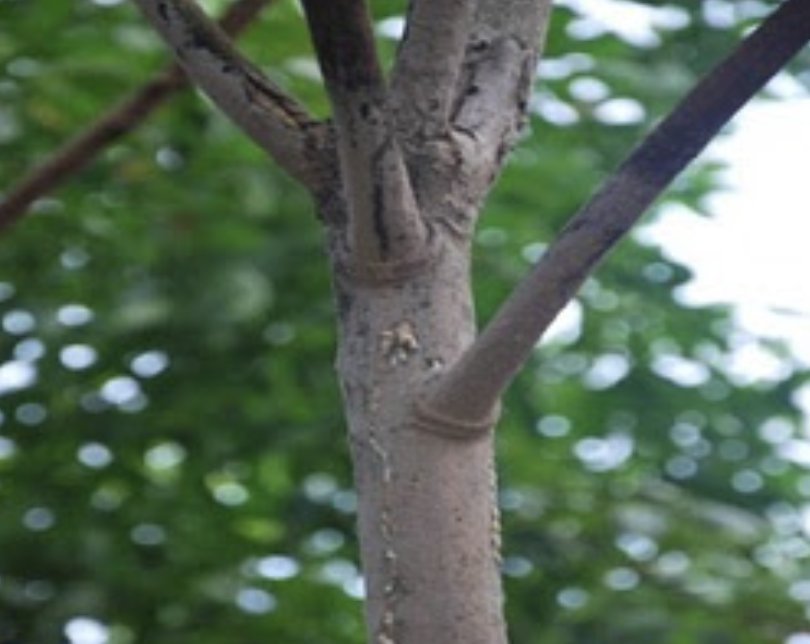
Label: pink_disease